Westminster Abbey

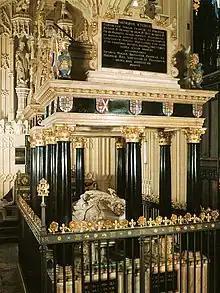
Tomb of Elizabeth I, containing the remains of Elizabeth and Mary I

The building is chiefly built in a Geometric Gothic style, using Reigate stone for facings. The church has an eleven-bay nave with aisles, transepts, and a chancel with ambulatory and radiating chapels. The building is supported with two tiers of flying buttresses. The western end of the nave and the west front were designed by Henry Yevele in a Perpendicular Gothic style. The Henry VII Chapel was built in a late Perpendicular style in Huddlestone stone, probably by Robert and William Vertue. The west towers were designed by Nicholas Hawksmoor and blend the Gothic style of the abbey with the Baroque style fashionable during his lifetime.